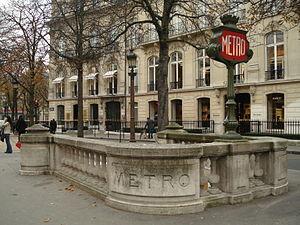
Franklin D. Roosevelt est une station des lignes 1 et 9 du métro de Paris, située dans le 8ᵉ arrondissement de Paris.